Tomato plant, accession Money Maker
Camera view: vertical (180 deg); turntable rotation: 0 degrees
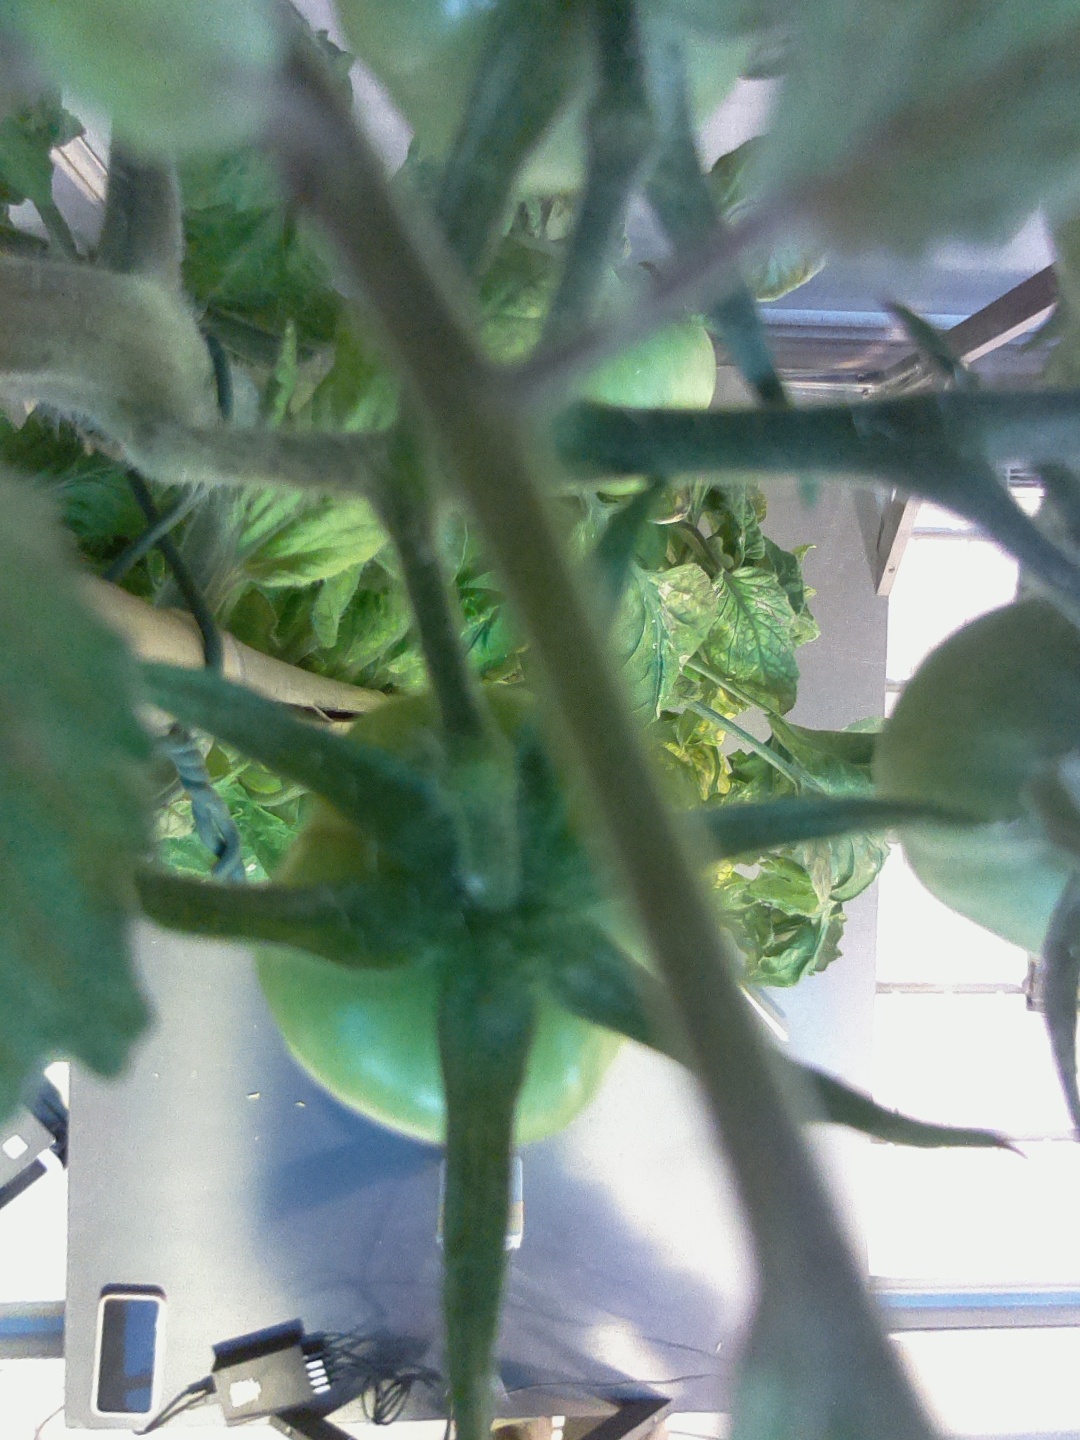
BBCH growth stage 78: 80% -90% of final fruit size